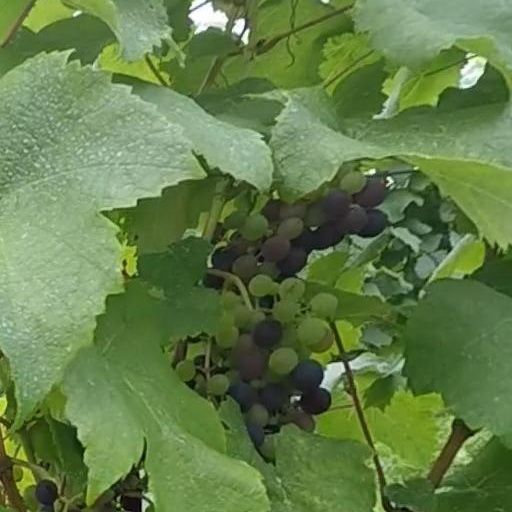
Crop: grape